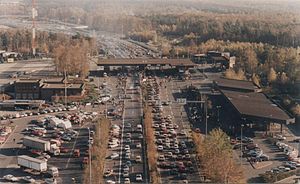
Helmstedt / Billedgalleri
Helmstedt er administrationsby i Landkreis Helmstedt i den tyske delstat Niedersachsen. Den ligger mellem Elm og Lappwald, ca. 40 km øst for Braunschweig ved grænsen til Sachsen-Anhalt.